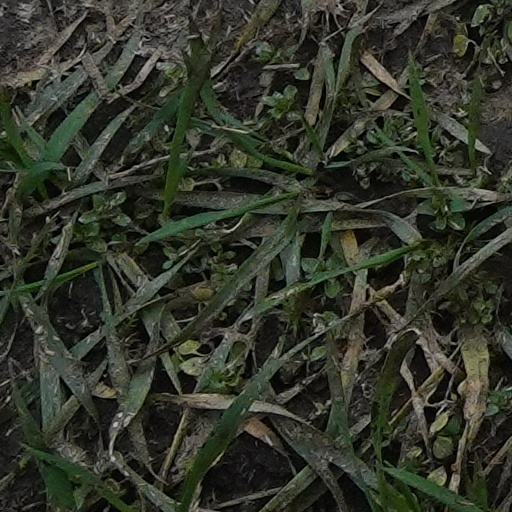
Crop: wheat